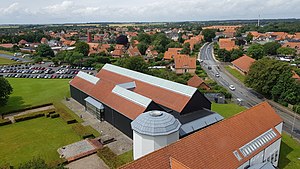
Kunstmuseet i Tønder
Kunstmuseet set fra vandtårnet
Kunstmuseet i Tønder set fra Vandtårnet
Kunstmuseet i Tønder er en del af bygningskomplekset Museum Sønderjylland Tønder, som også omfatter Kulturhistorie Tønder og Vandtårnet. Det drives af Museum Sønderjylland og har til huse i en separat udstillingsbygning med adgang gennem portbygningen på Wegners Plads. Museet blev indviet i 1972 som Sønderjyllands Kunstmuseum, hvor det blev skilt ud fra det daværende Tønder Museum.